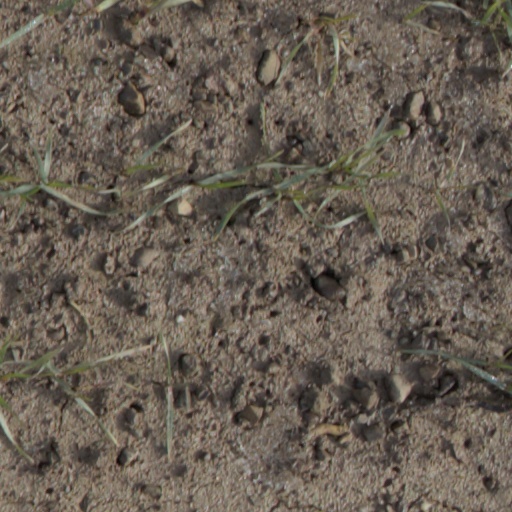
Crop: wheat